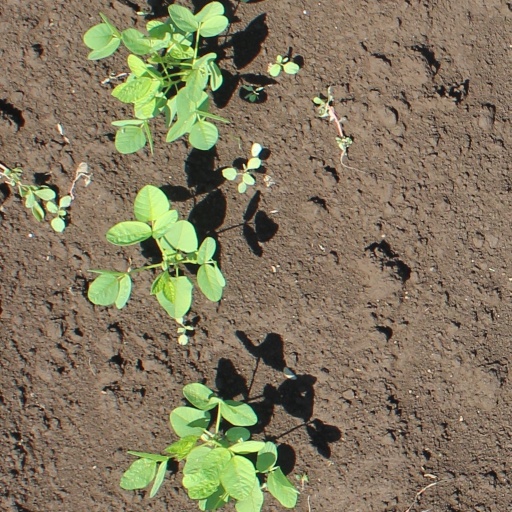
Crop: soybean